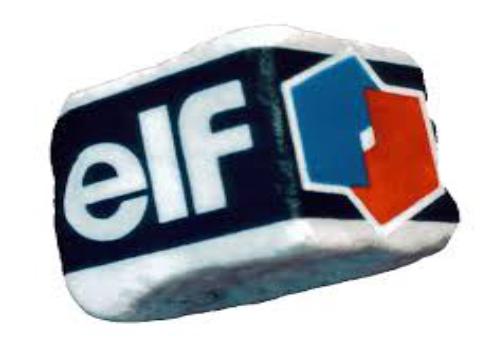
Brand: Elf
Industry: Necessities